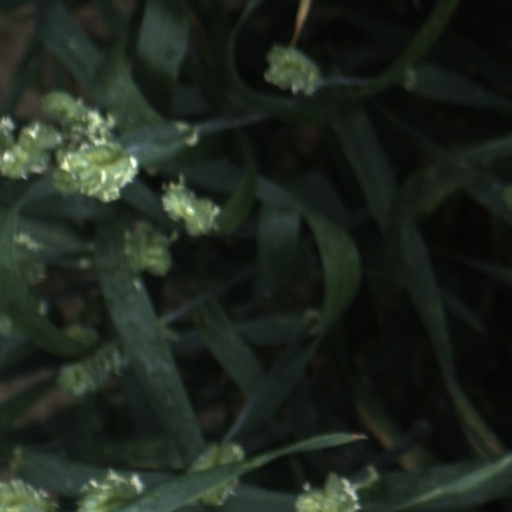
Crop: wheat